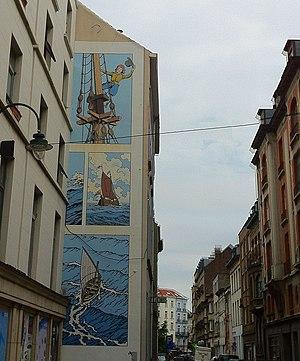
Cori. Bruxelles, Rue des Fabriques
Cori le Moussaillon est une série de bande dessinée créée par le Belge Bob de Moor. Publiée à partir de 1951 dans l'édition belge de l'hebdomadaire Tintin, elle a été animée par son créateur jusqu'à sa mort en 1992.